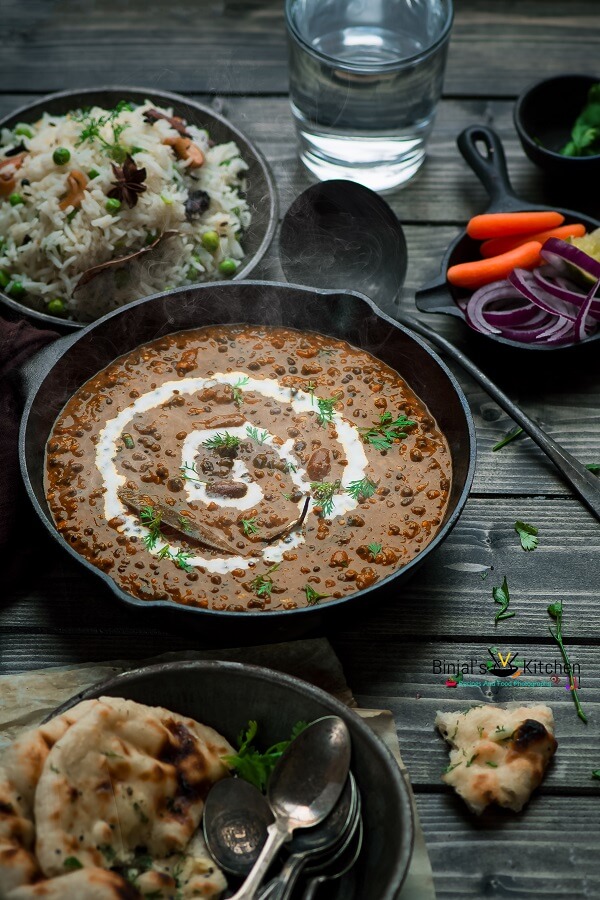
Dish: dal_makhani